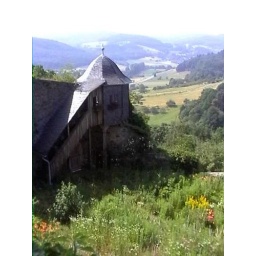
This wee house was built in a wall in Germany.